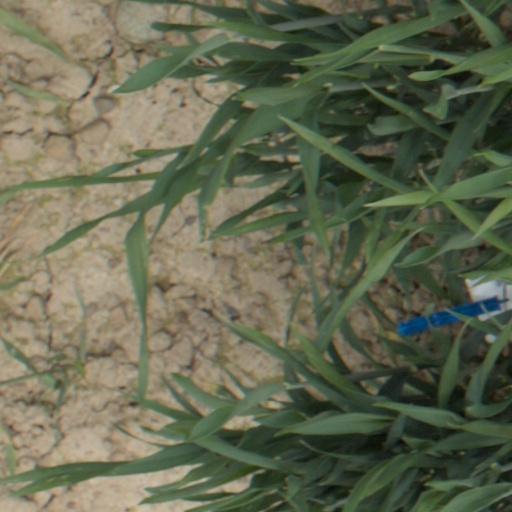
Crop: wheat